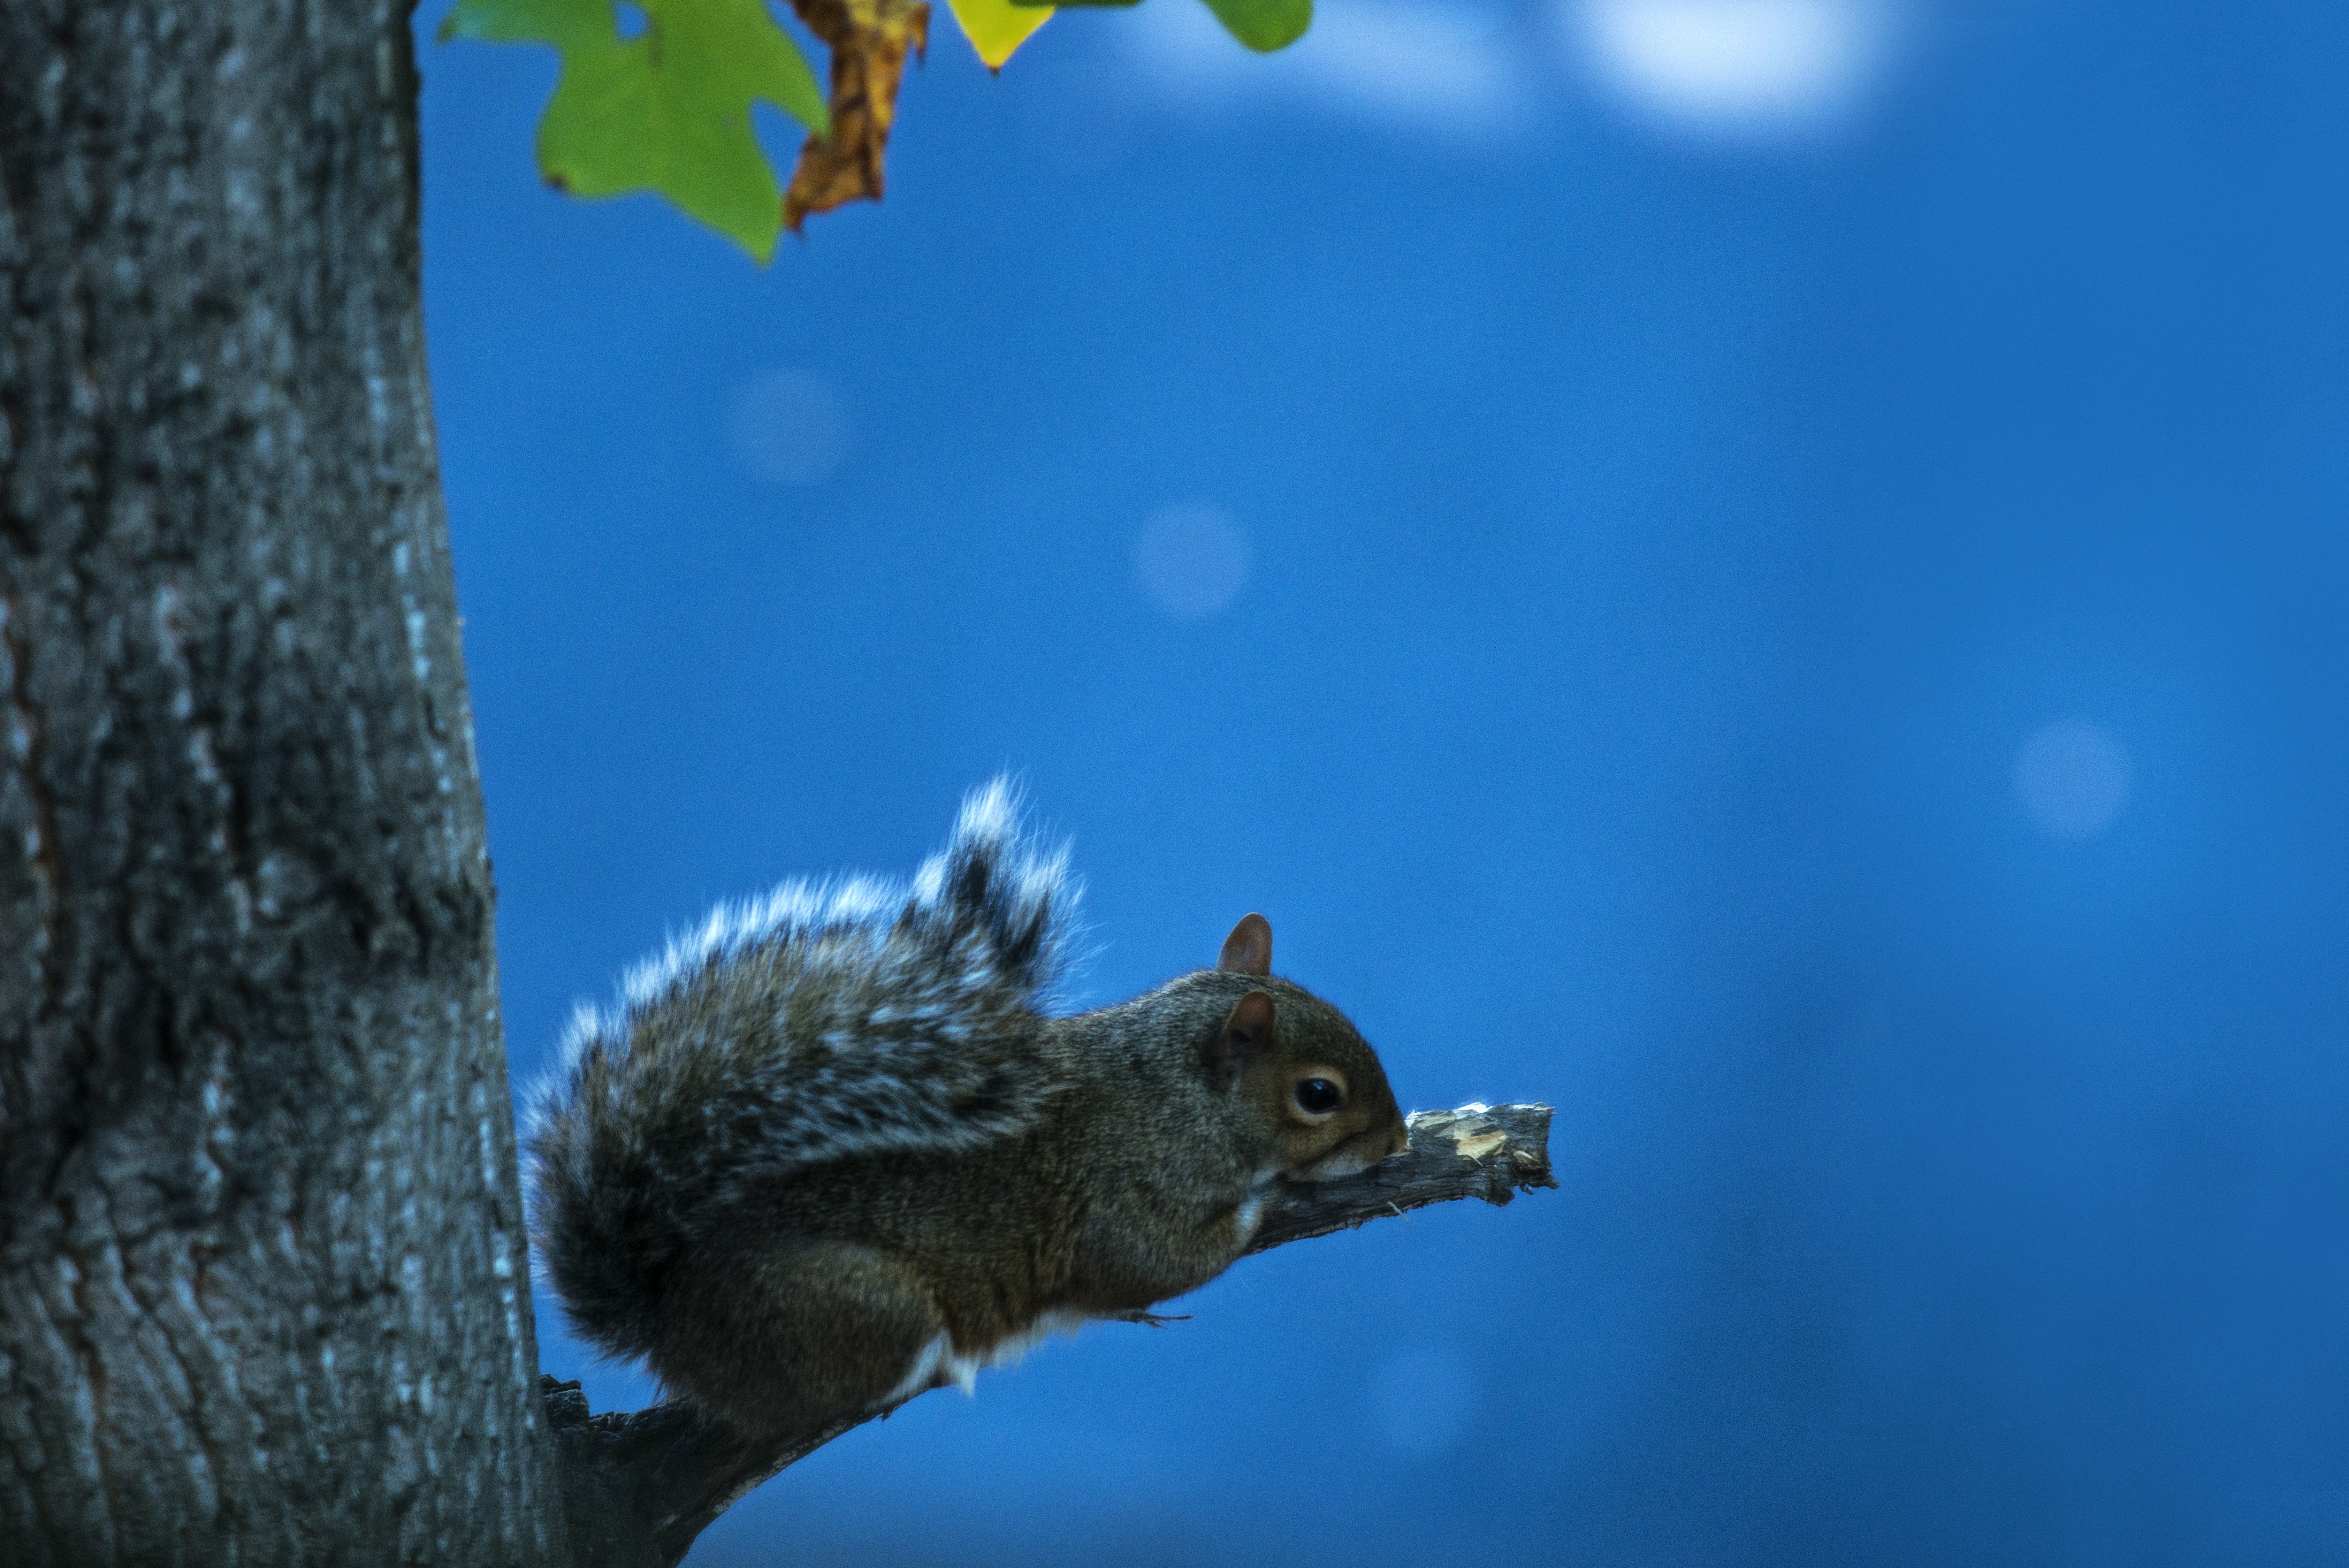
tree, nature, forest, branch, sky, animal, wildlife, wild, mammal, blue, squirrel, rodent, fauna, resting